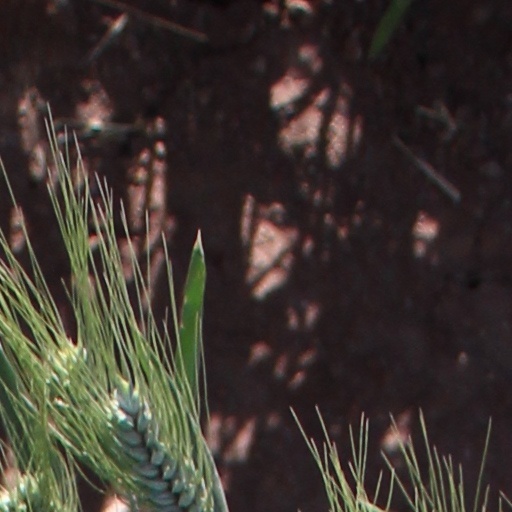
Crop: wheat